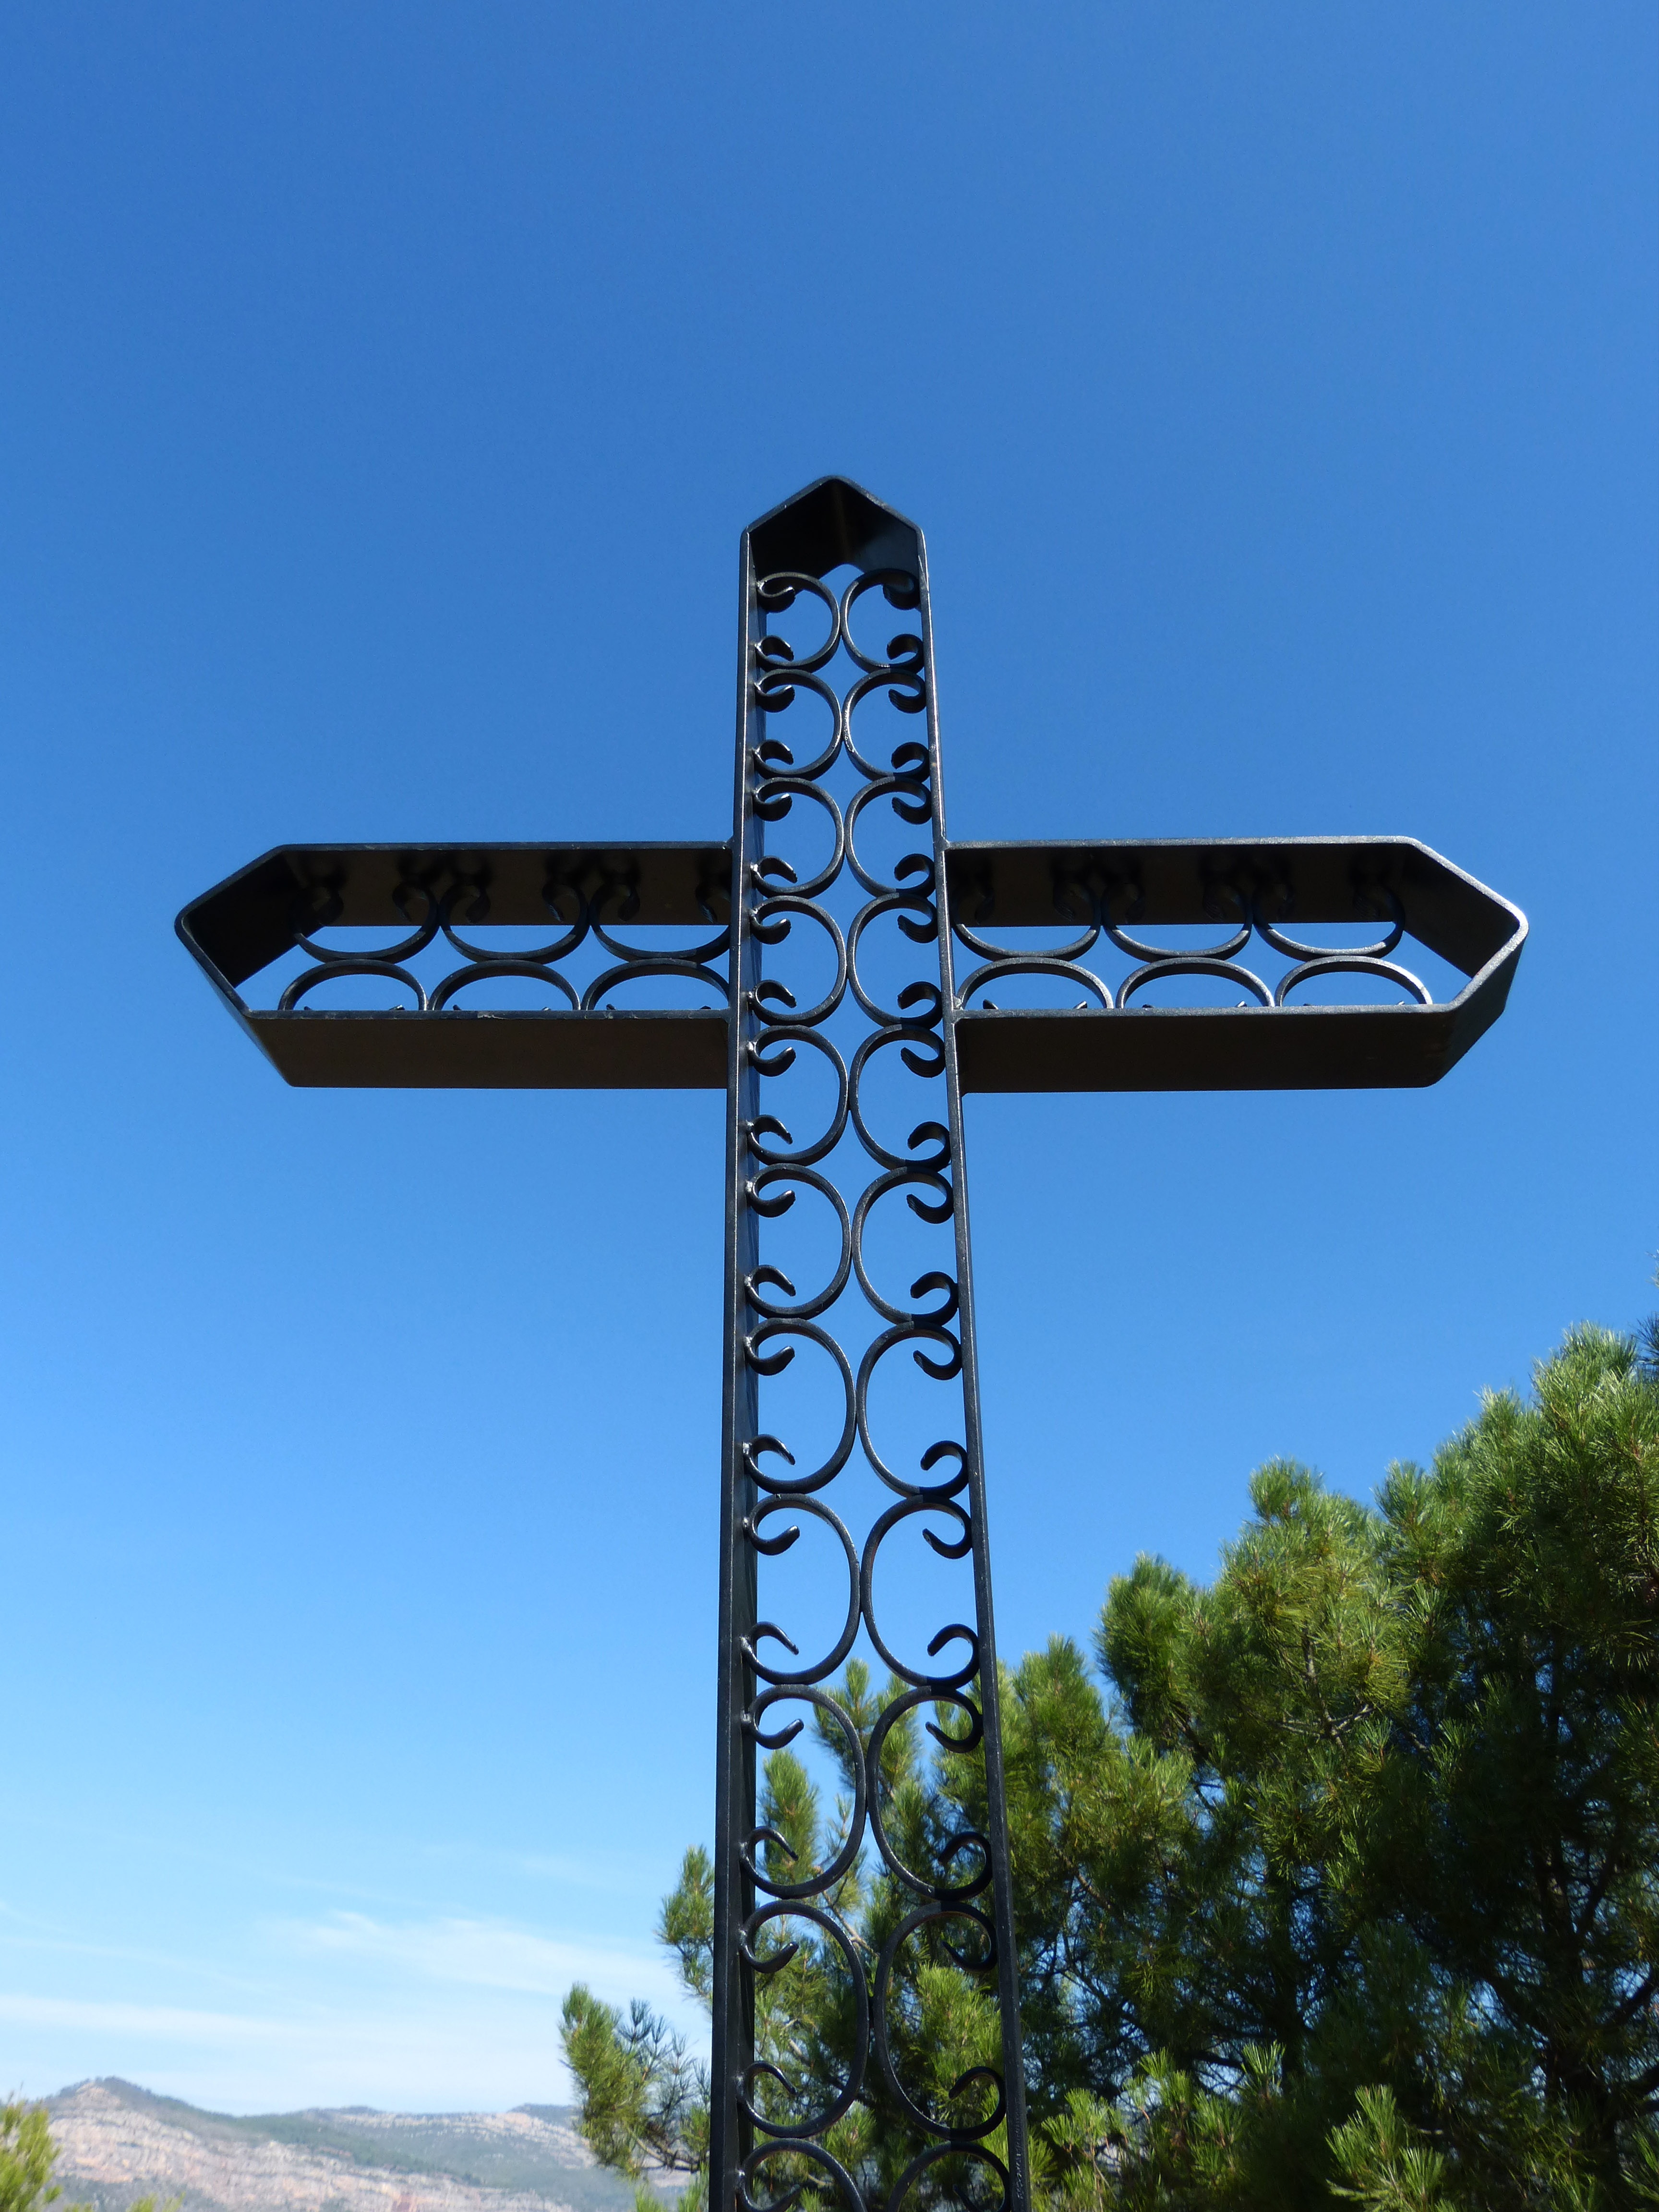
landscape, sky, sign, symbol, religion, cross, signage, christ, cruz, iron